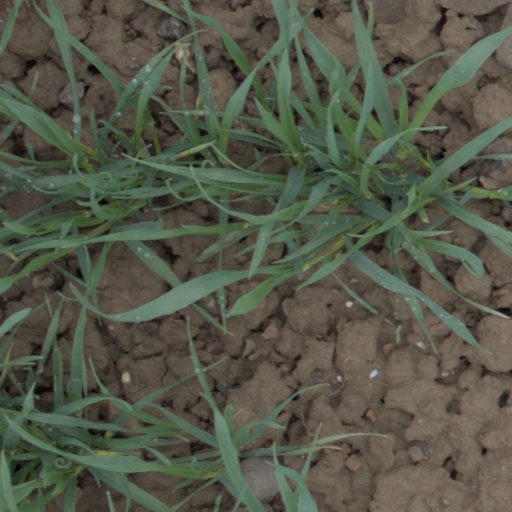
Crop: wheat